Culture of Portugal

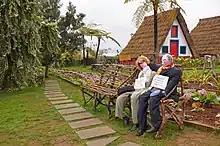
Maios celebration in Madeira island <a href="https%3A//web.archive.org/web/20160701115102/http%3A//www.gilvicente.eu/dbp/maios/maios.html">

Industrialized, export-oriented fashion and design in clothing, footwear, kitchenware and furniture industries, was pioneered by fashion designers like Eduarda Abbondanza, Mário Matos Ribeiro, Ana Salazar, José António Tenente, João Tomé, Francisco Pontes or Manuela Gonçalves, as well as textile industry industrialists established in places like Vale do Ave, in clothing; several entrepreneurs of the Portuguese footwear industry; Vista Alegre Atlantis and Rafael Bordalo Pinheiro, in tableware and kitchenware; and businesspersons of the old-established furniture industry heavily concentrated in and around places such as Paços de Ferreira and Paredes. Corkware and other cork-based products such as furniture, decorative items and floor and wall coatings, are also distinctive products found among typical designer creations of Portuguese origin.